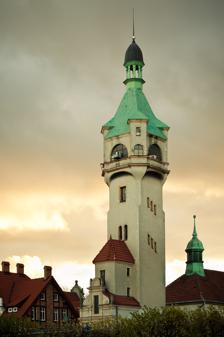
Building: Sopot Lighthouse
Country: Poland
Year built: 1904
Lighthouse in Poland Lighthouse Sopot Lighthouse Latarnia Morska Sopot Location Sopot Pomeranian Voivodeship Poland Coordinates 54°26′43.1″N 18°34′13.4″E / 54.445306°N 18.570389°E / 54.445306; 18.570389 Tower Constructed 1904 (tower) Construction masonry tower Height 33 metres (108 ft) Shape square tower with pyramidal roof Markings unpainted tower Power source mains electricity Light First lit 1957 (lantern) Focal height 25 metres (82 ft) Range 7 nautical miles (13 km; 8 mi) Characteristic Fl W 4s. The Sopot Lighthouse is a navigation facility on the Polish Baltic coast , located in Sopot . It was built in 1903–04 as a part of the Balneological Institute. The extent of its focal length of light has since been reduced to 7 nautical miles (13 km; 8 mi), which, according to existing criteria, no longer formally makes it a lighthouse , although it is still called so. It is open to visitors. See also Poland portal Engineering portal List of lighthouses in Poland References